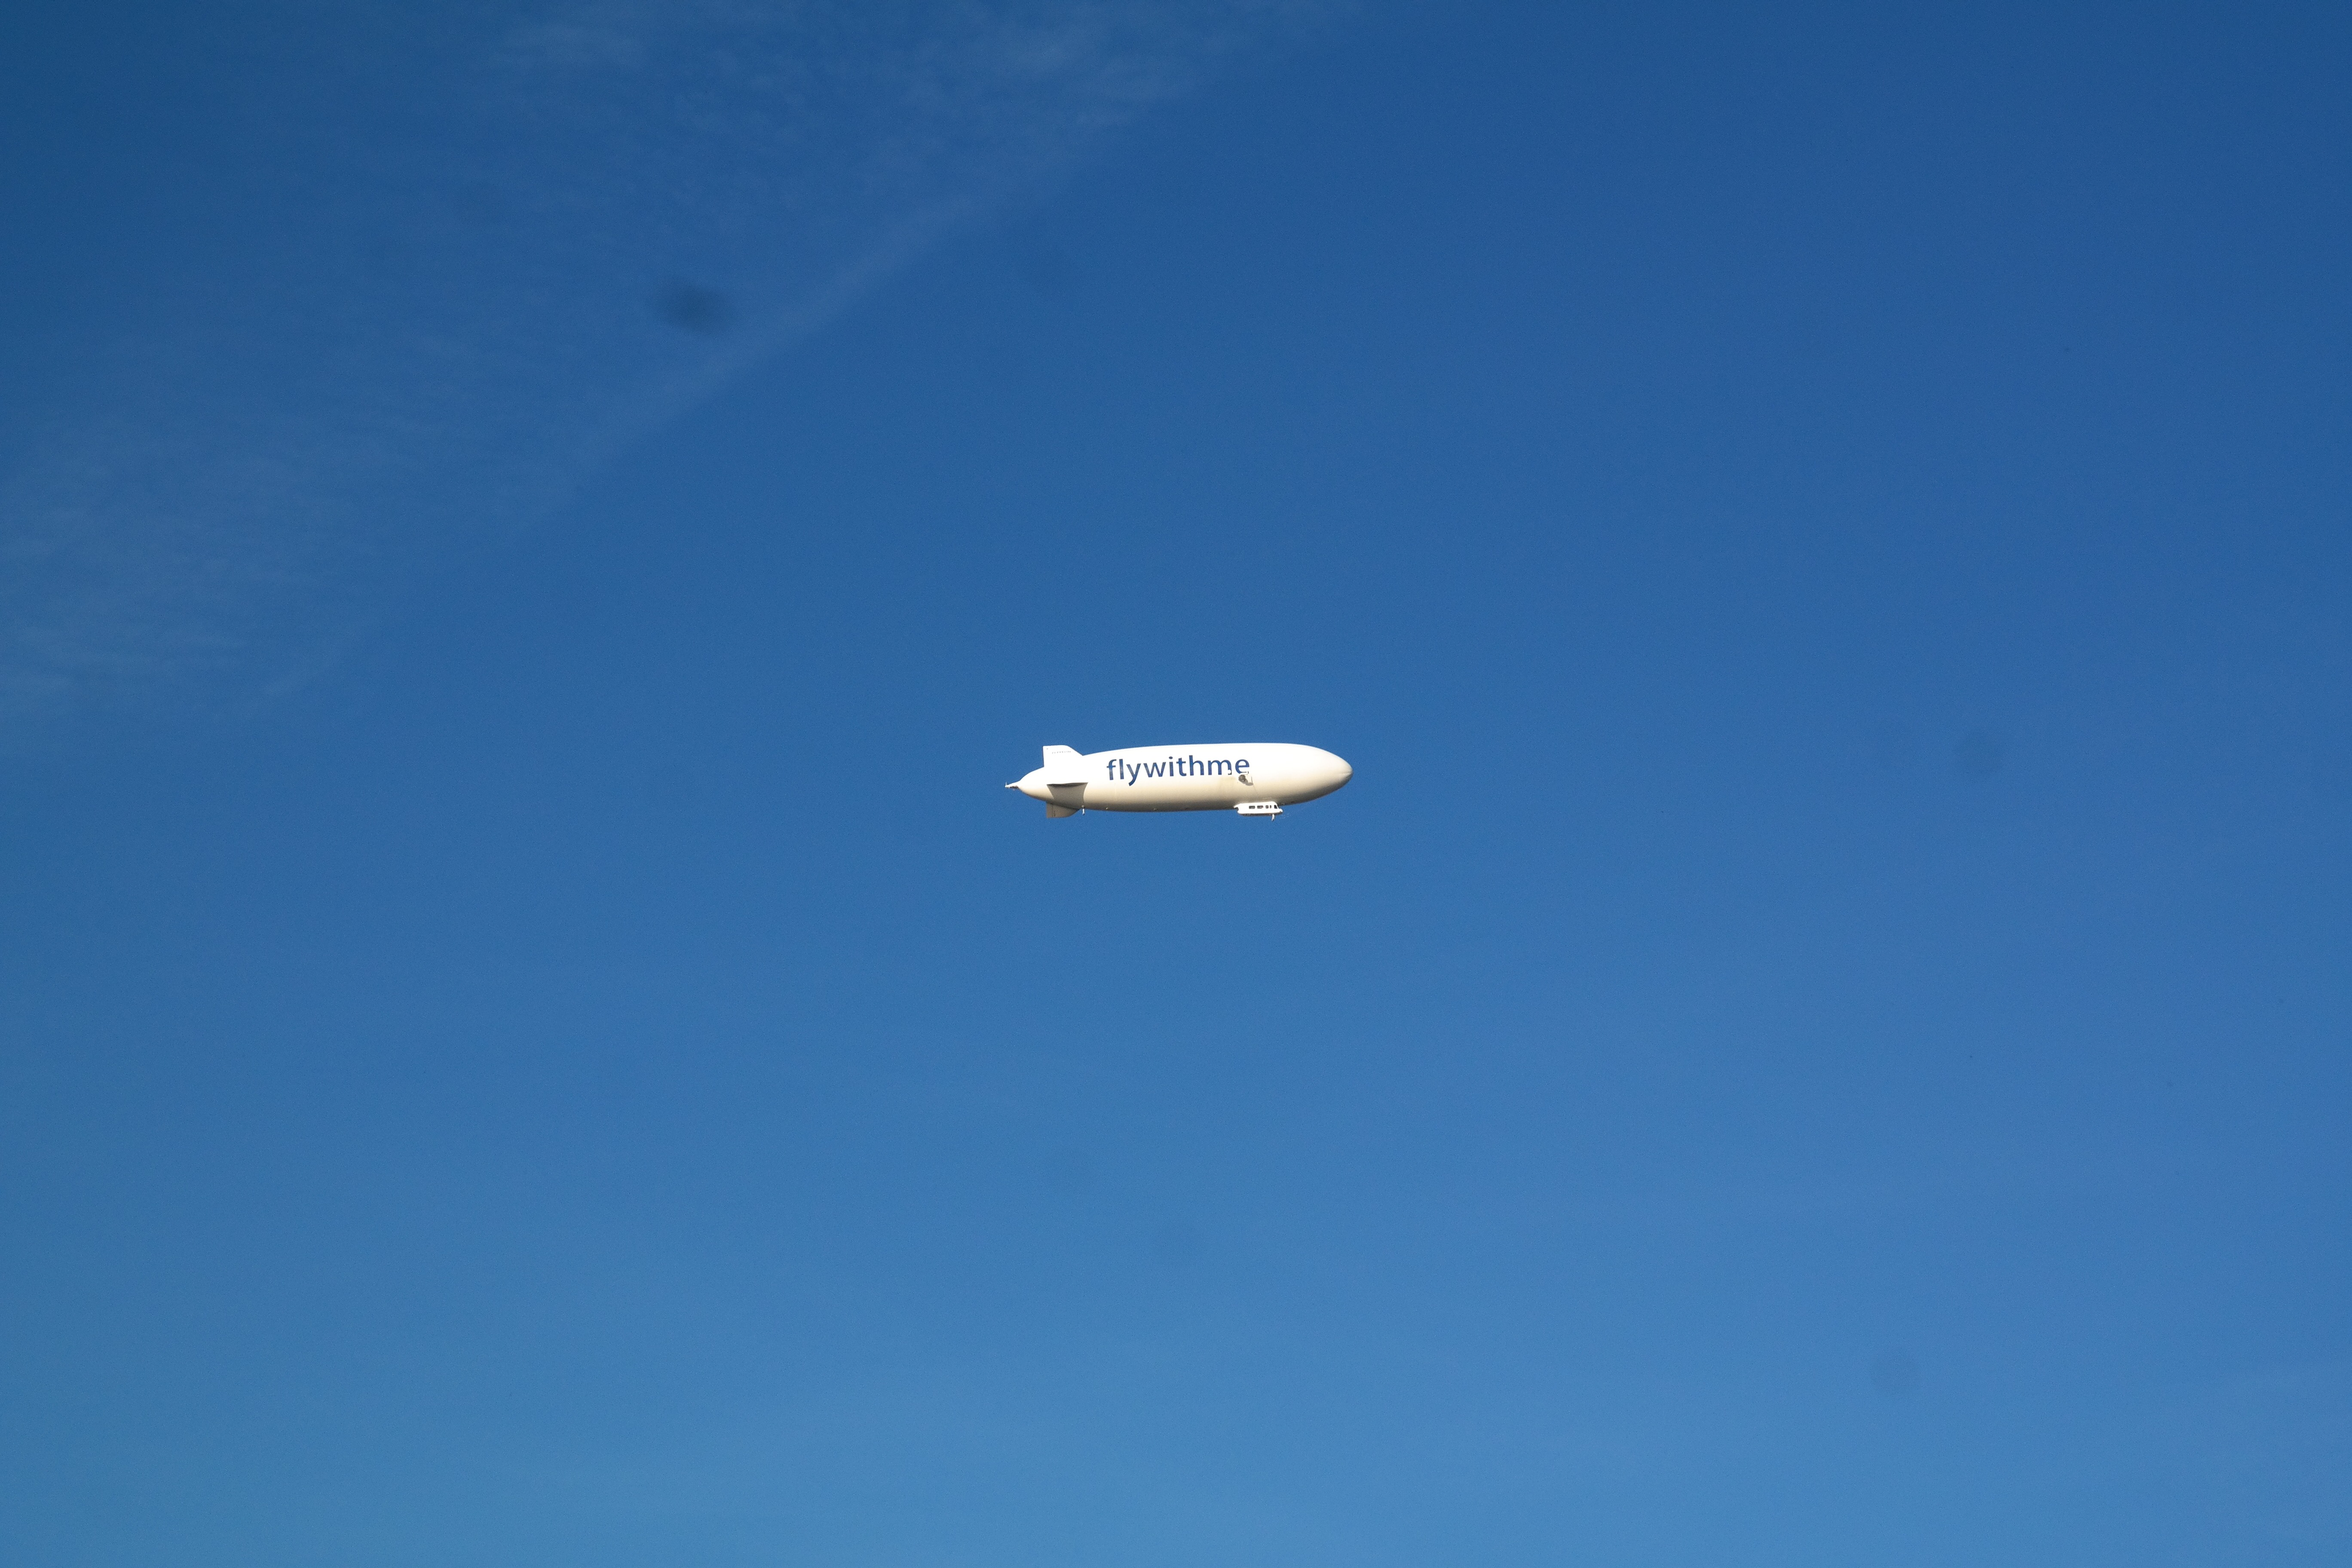
wing, sky, white, fly, airplane, aircraft, vehicle, aviation, flight, blue, zeppelin, rigid airship, atmosphere of earth